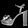
Label: Sandal